Jashore University of Science and Technology

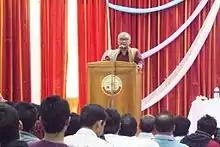
JUST's VC Abdus Sattar delivers a lecture at JUST Auditorium/Gallery

A total 42 additional seats are reserved for the students under the categories of son/daughter of freedom fighter (30 seats), indigenous (6 seats) and disabled (6 seats). For these seats, a student needs to provide proof by using their related certificate to authority. Once the certificate is received in the mentioned period, after verification, the student will be considered for the reserved seats.